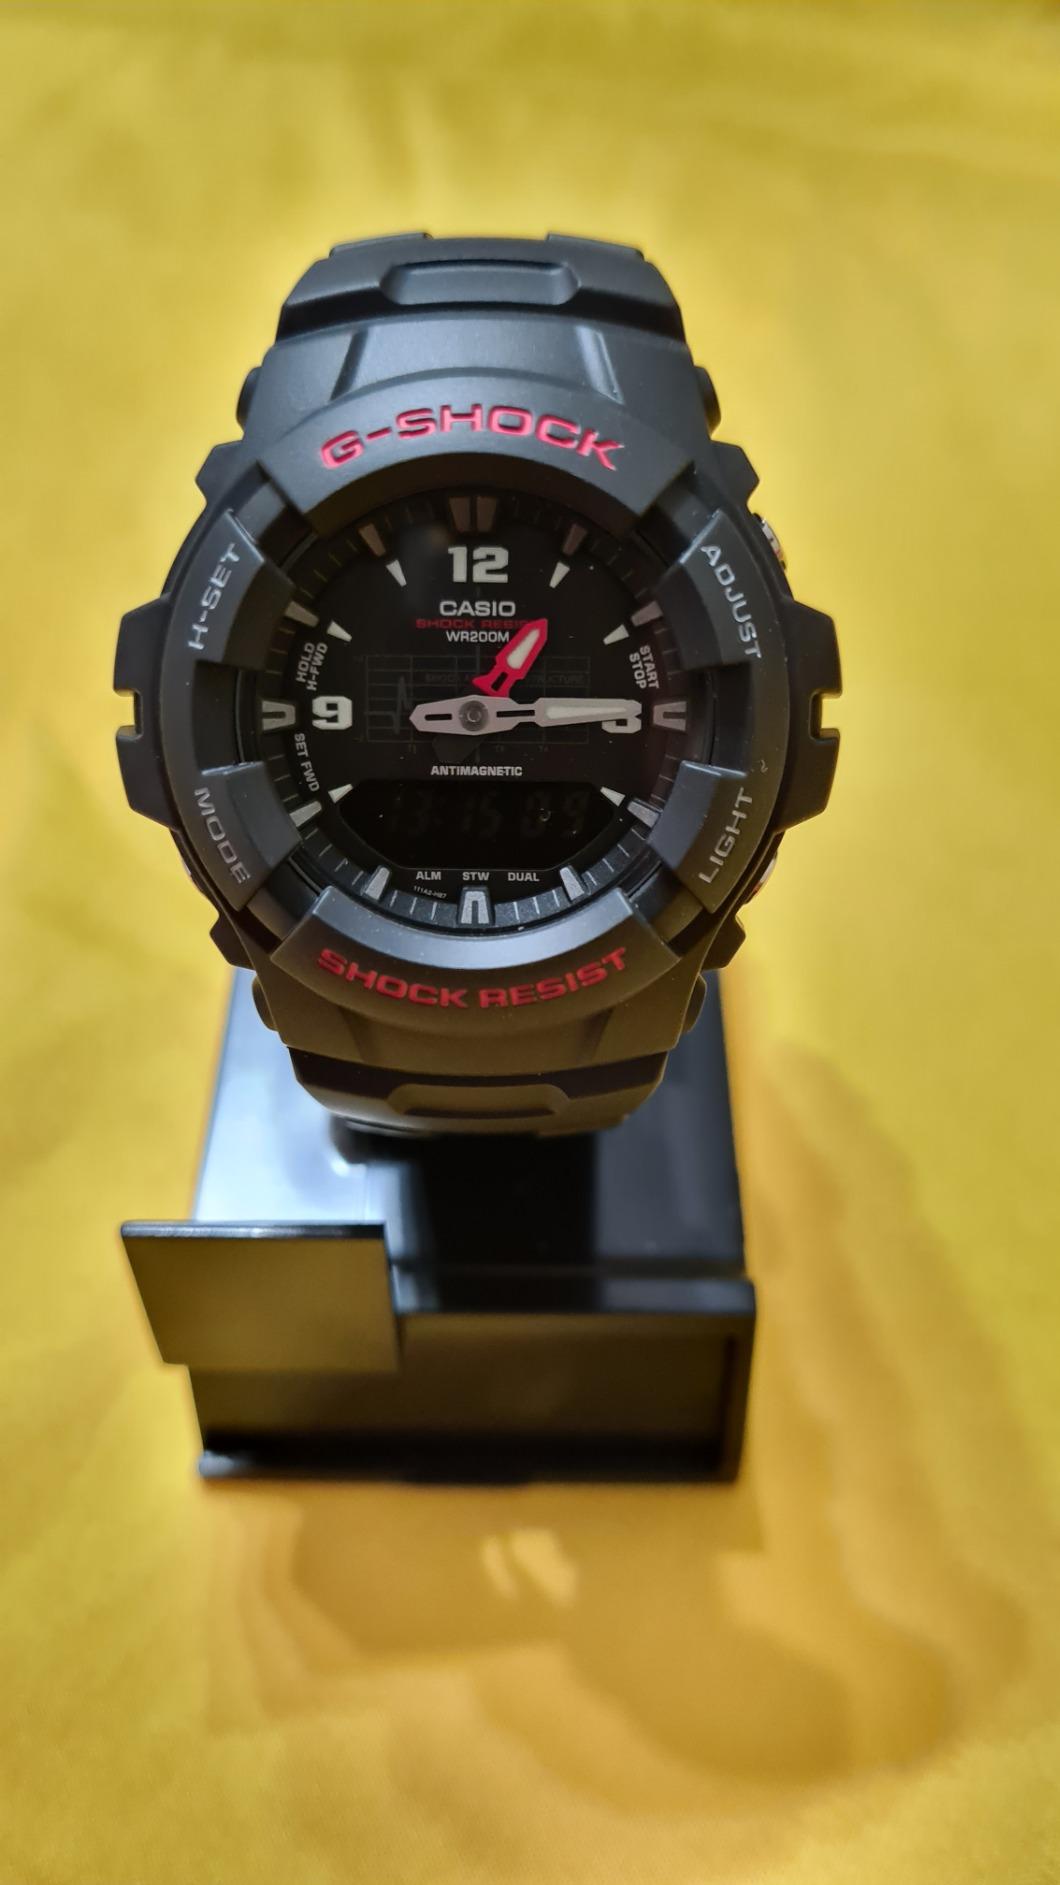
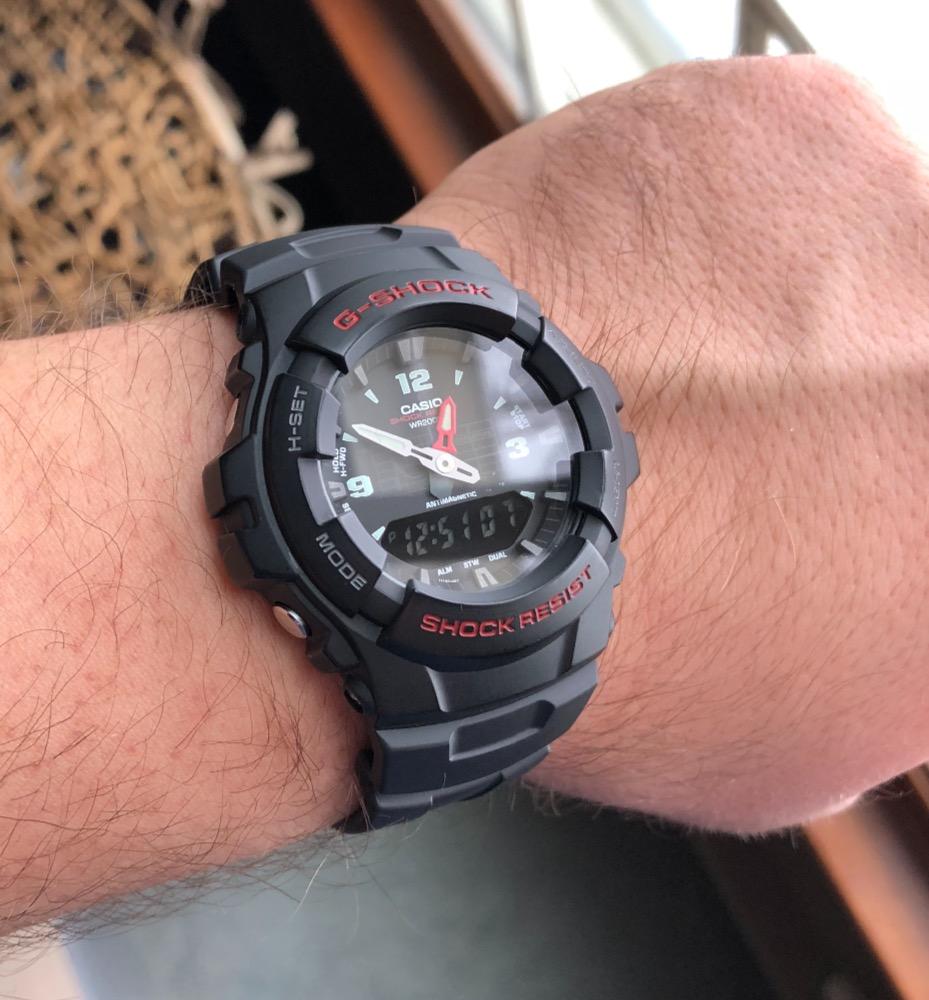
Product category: accessories_watch
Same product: yes